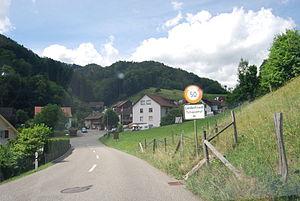
Liedertswil est une commune suisse du canton de Bâle-Campagne, située dans le district de Waldenburg.